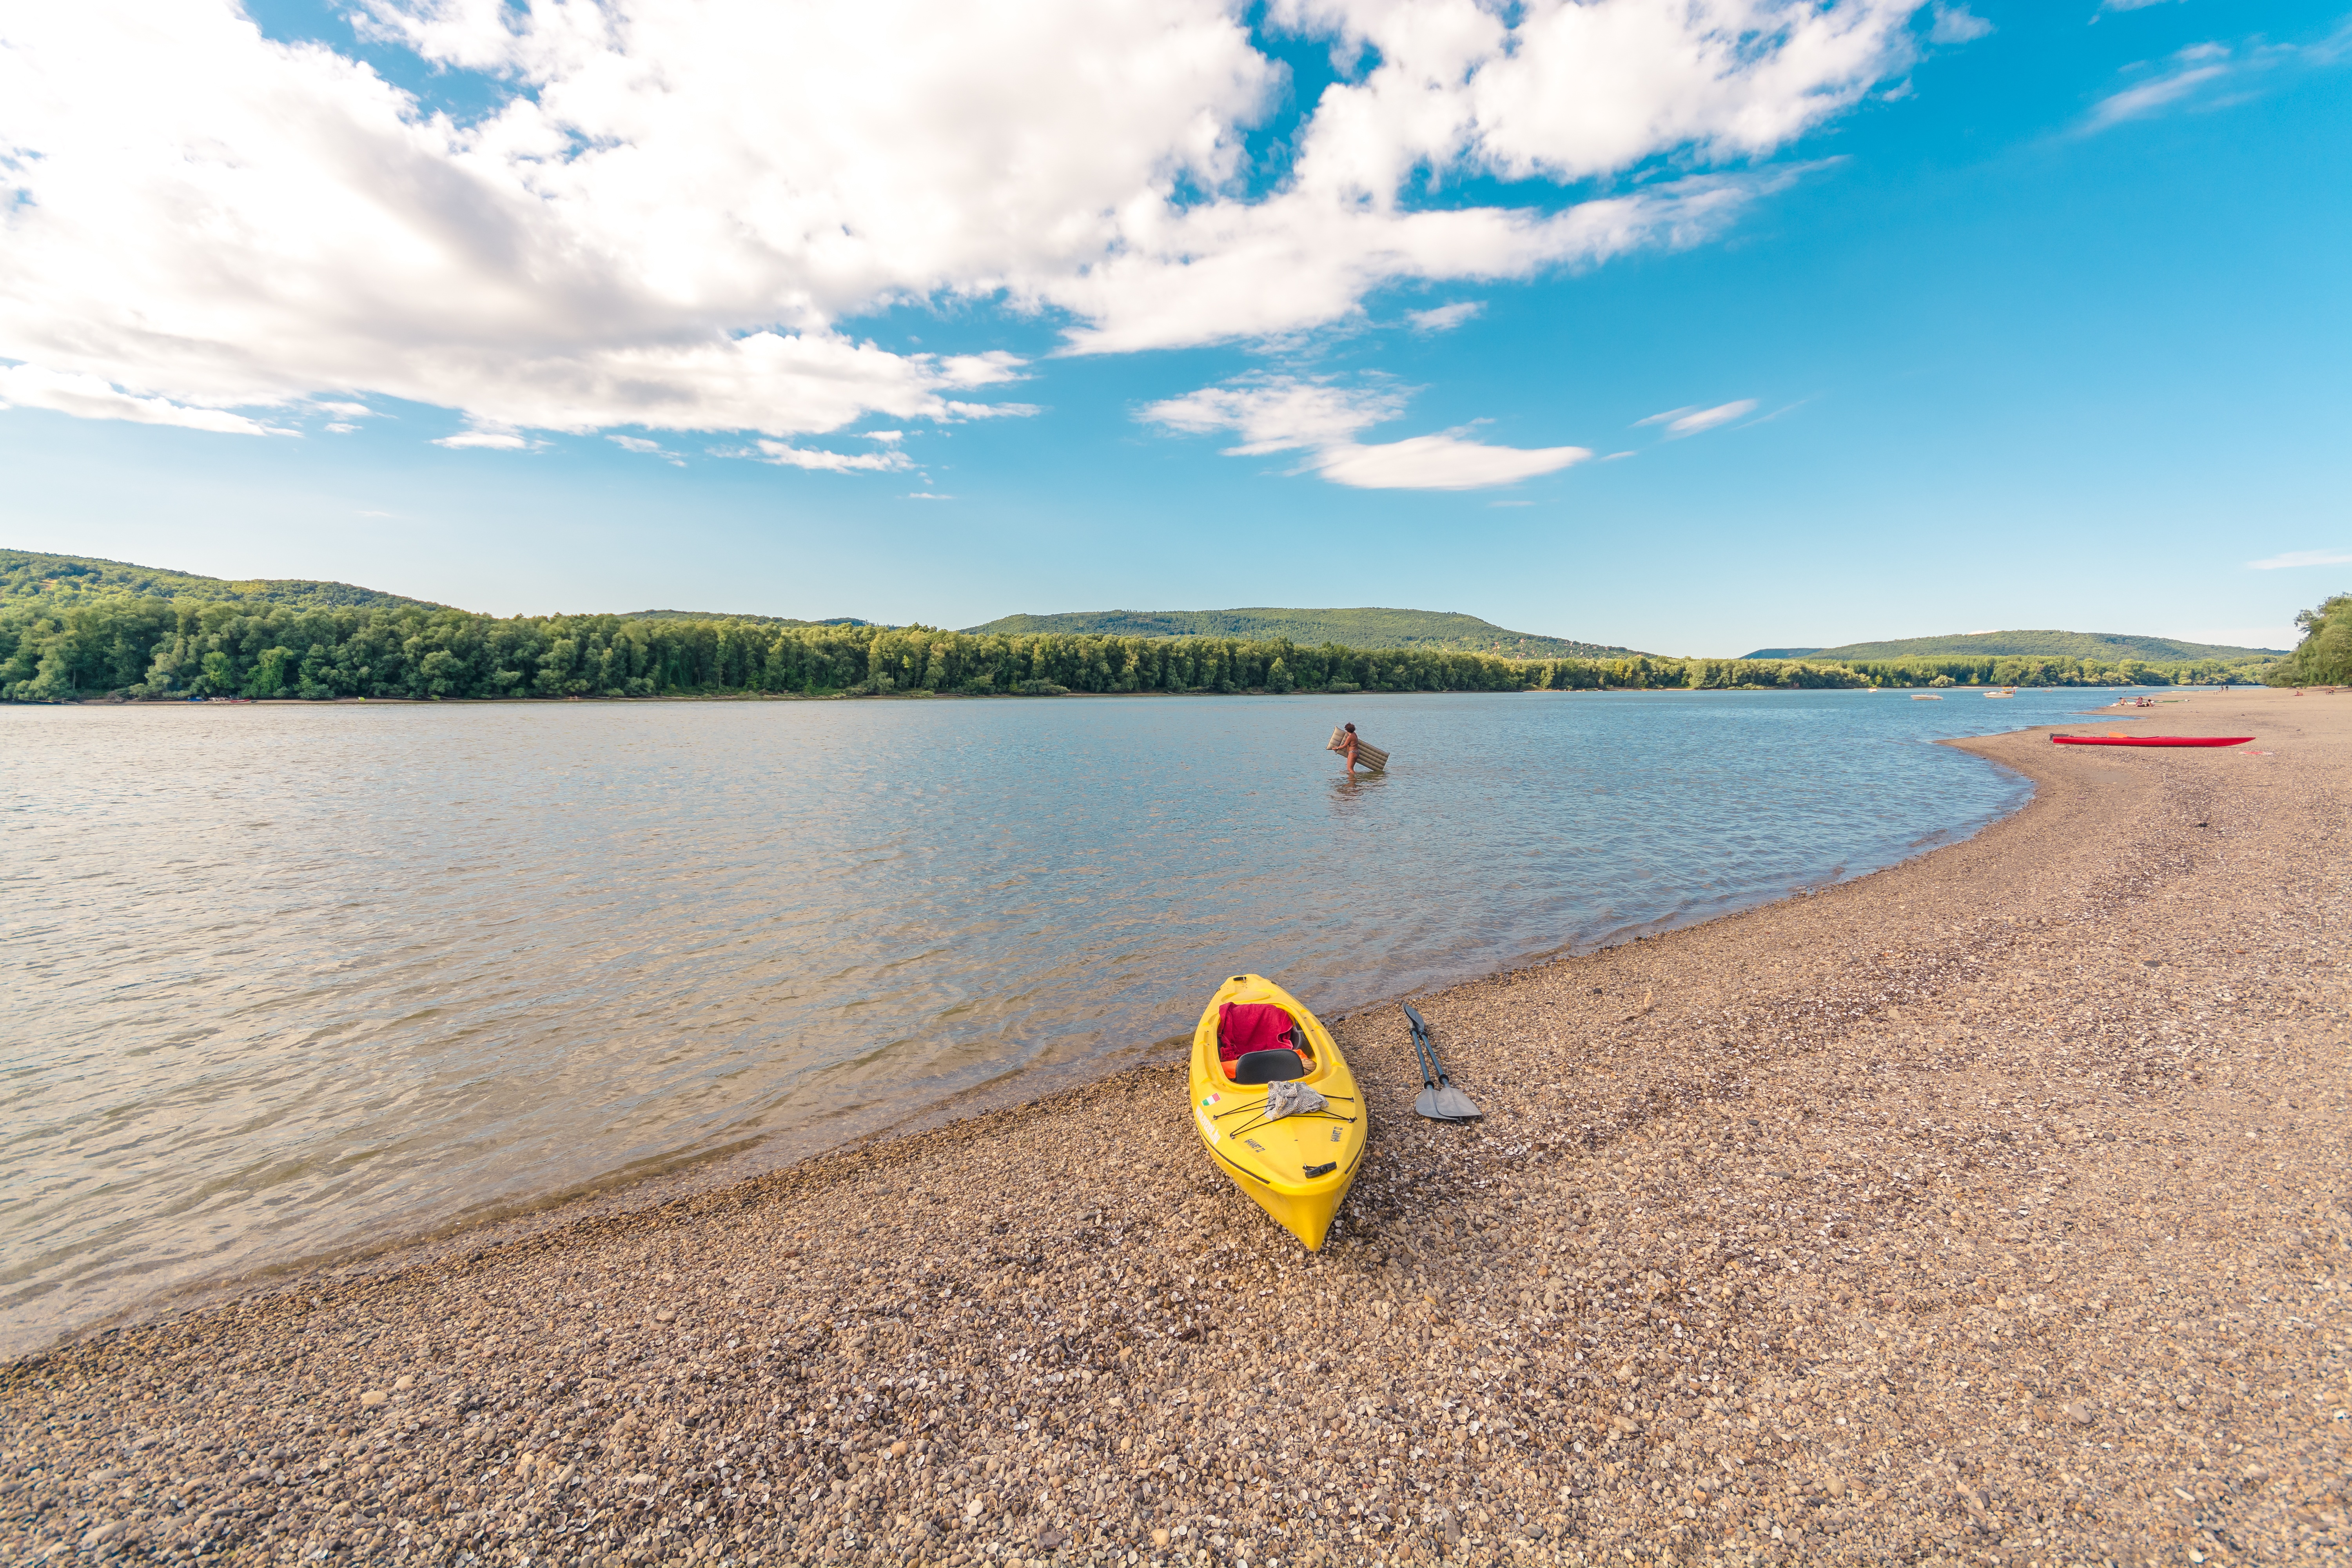
beach, sea, nature, sand, sky, sunshine, boat, shore, lake, river, part, summer, stream, paddle, vehicle, holiday, bay, blue, reservoir, kayak, body of water, sports equipment, clouds, boating, hot, hungary, canoeing, day s, the danube bend